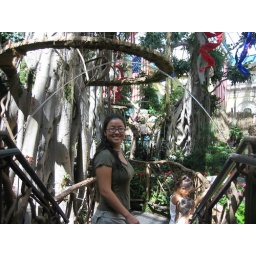
a bridge of untroubled water over emily